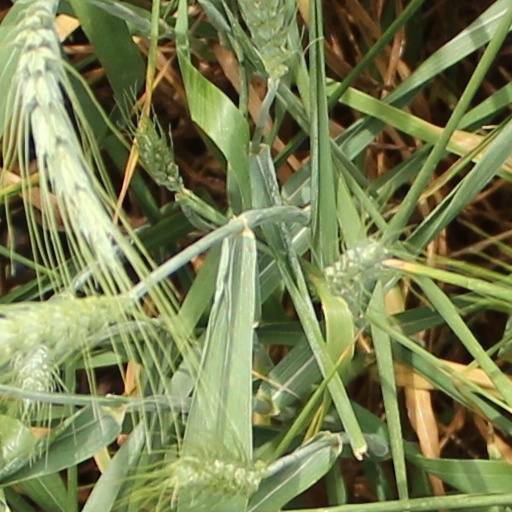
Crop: wheat